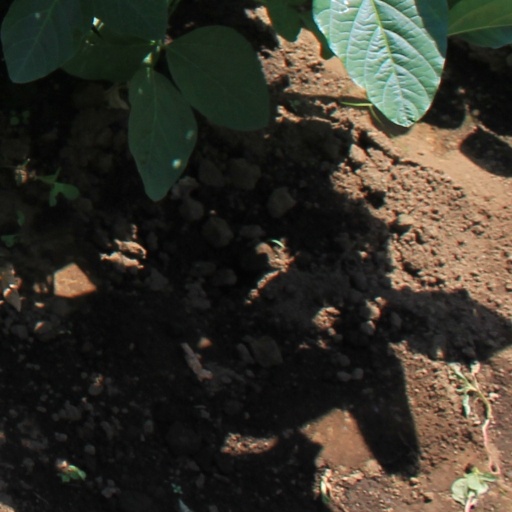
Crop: soybean